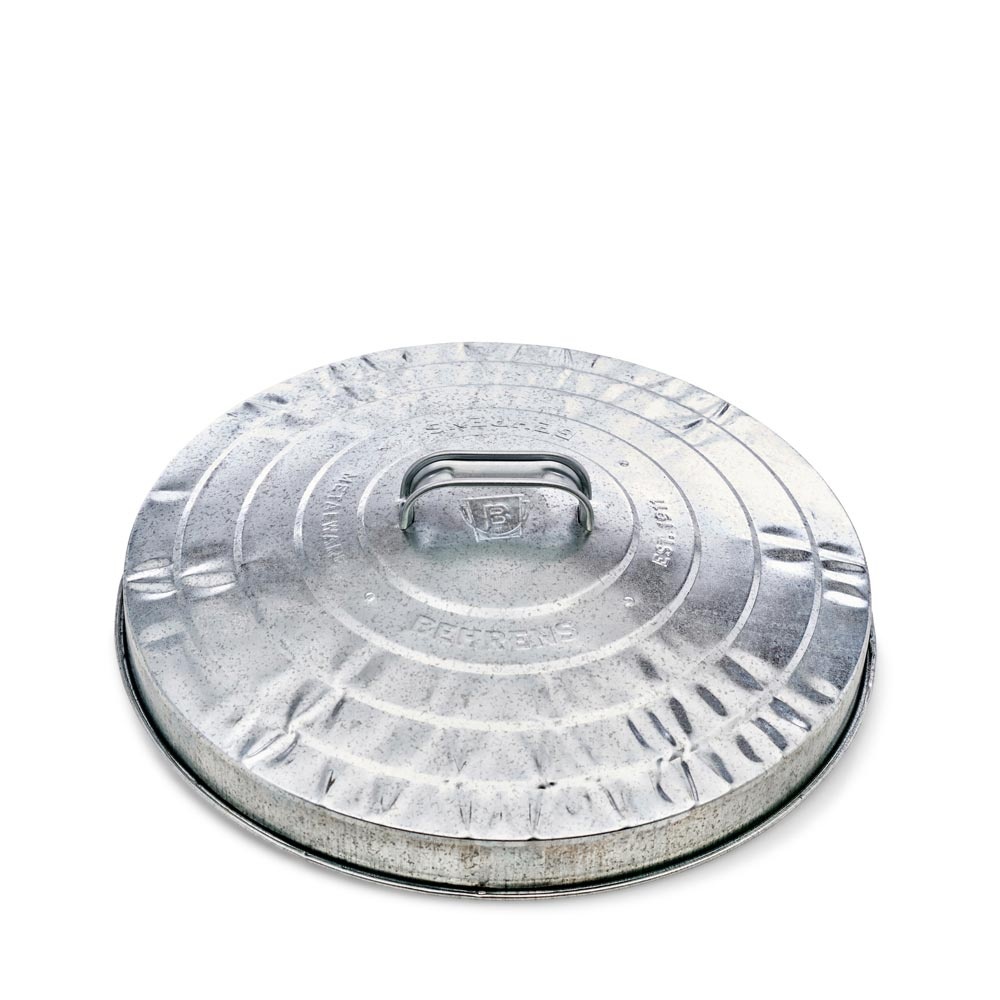
Behrens Replacement Lid
For pet food, bird seed, grass seed. Use as an ash can. Durable, the strength of steel. Rodent proof. Won’t absorb odors. Won’t leach into food or seed. Recyclable, made with no oil. Built to last. Offset bottom keeps can off ground. Large handles for easy carrying. Deep swedging adds strength. For dry storage only. Weather resistant, won’t rust. Handle lifts to lock in place. PAIL AND COVER ARE SOLD SEPARATELY. LID COVER ONLY.
Brand: Behrens
Category: Home & Garden > Household Supplies > Waste Containment Accessories > Waste Container Lids